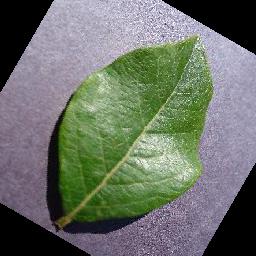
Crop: blueberry
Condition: healthy